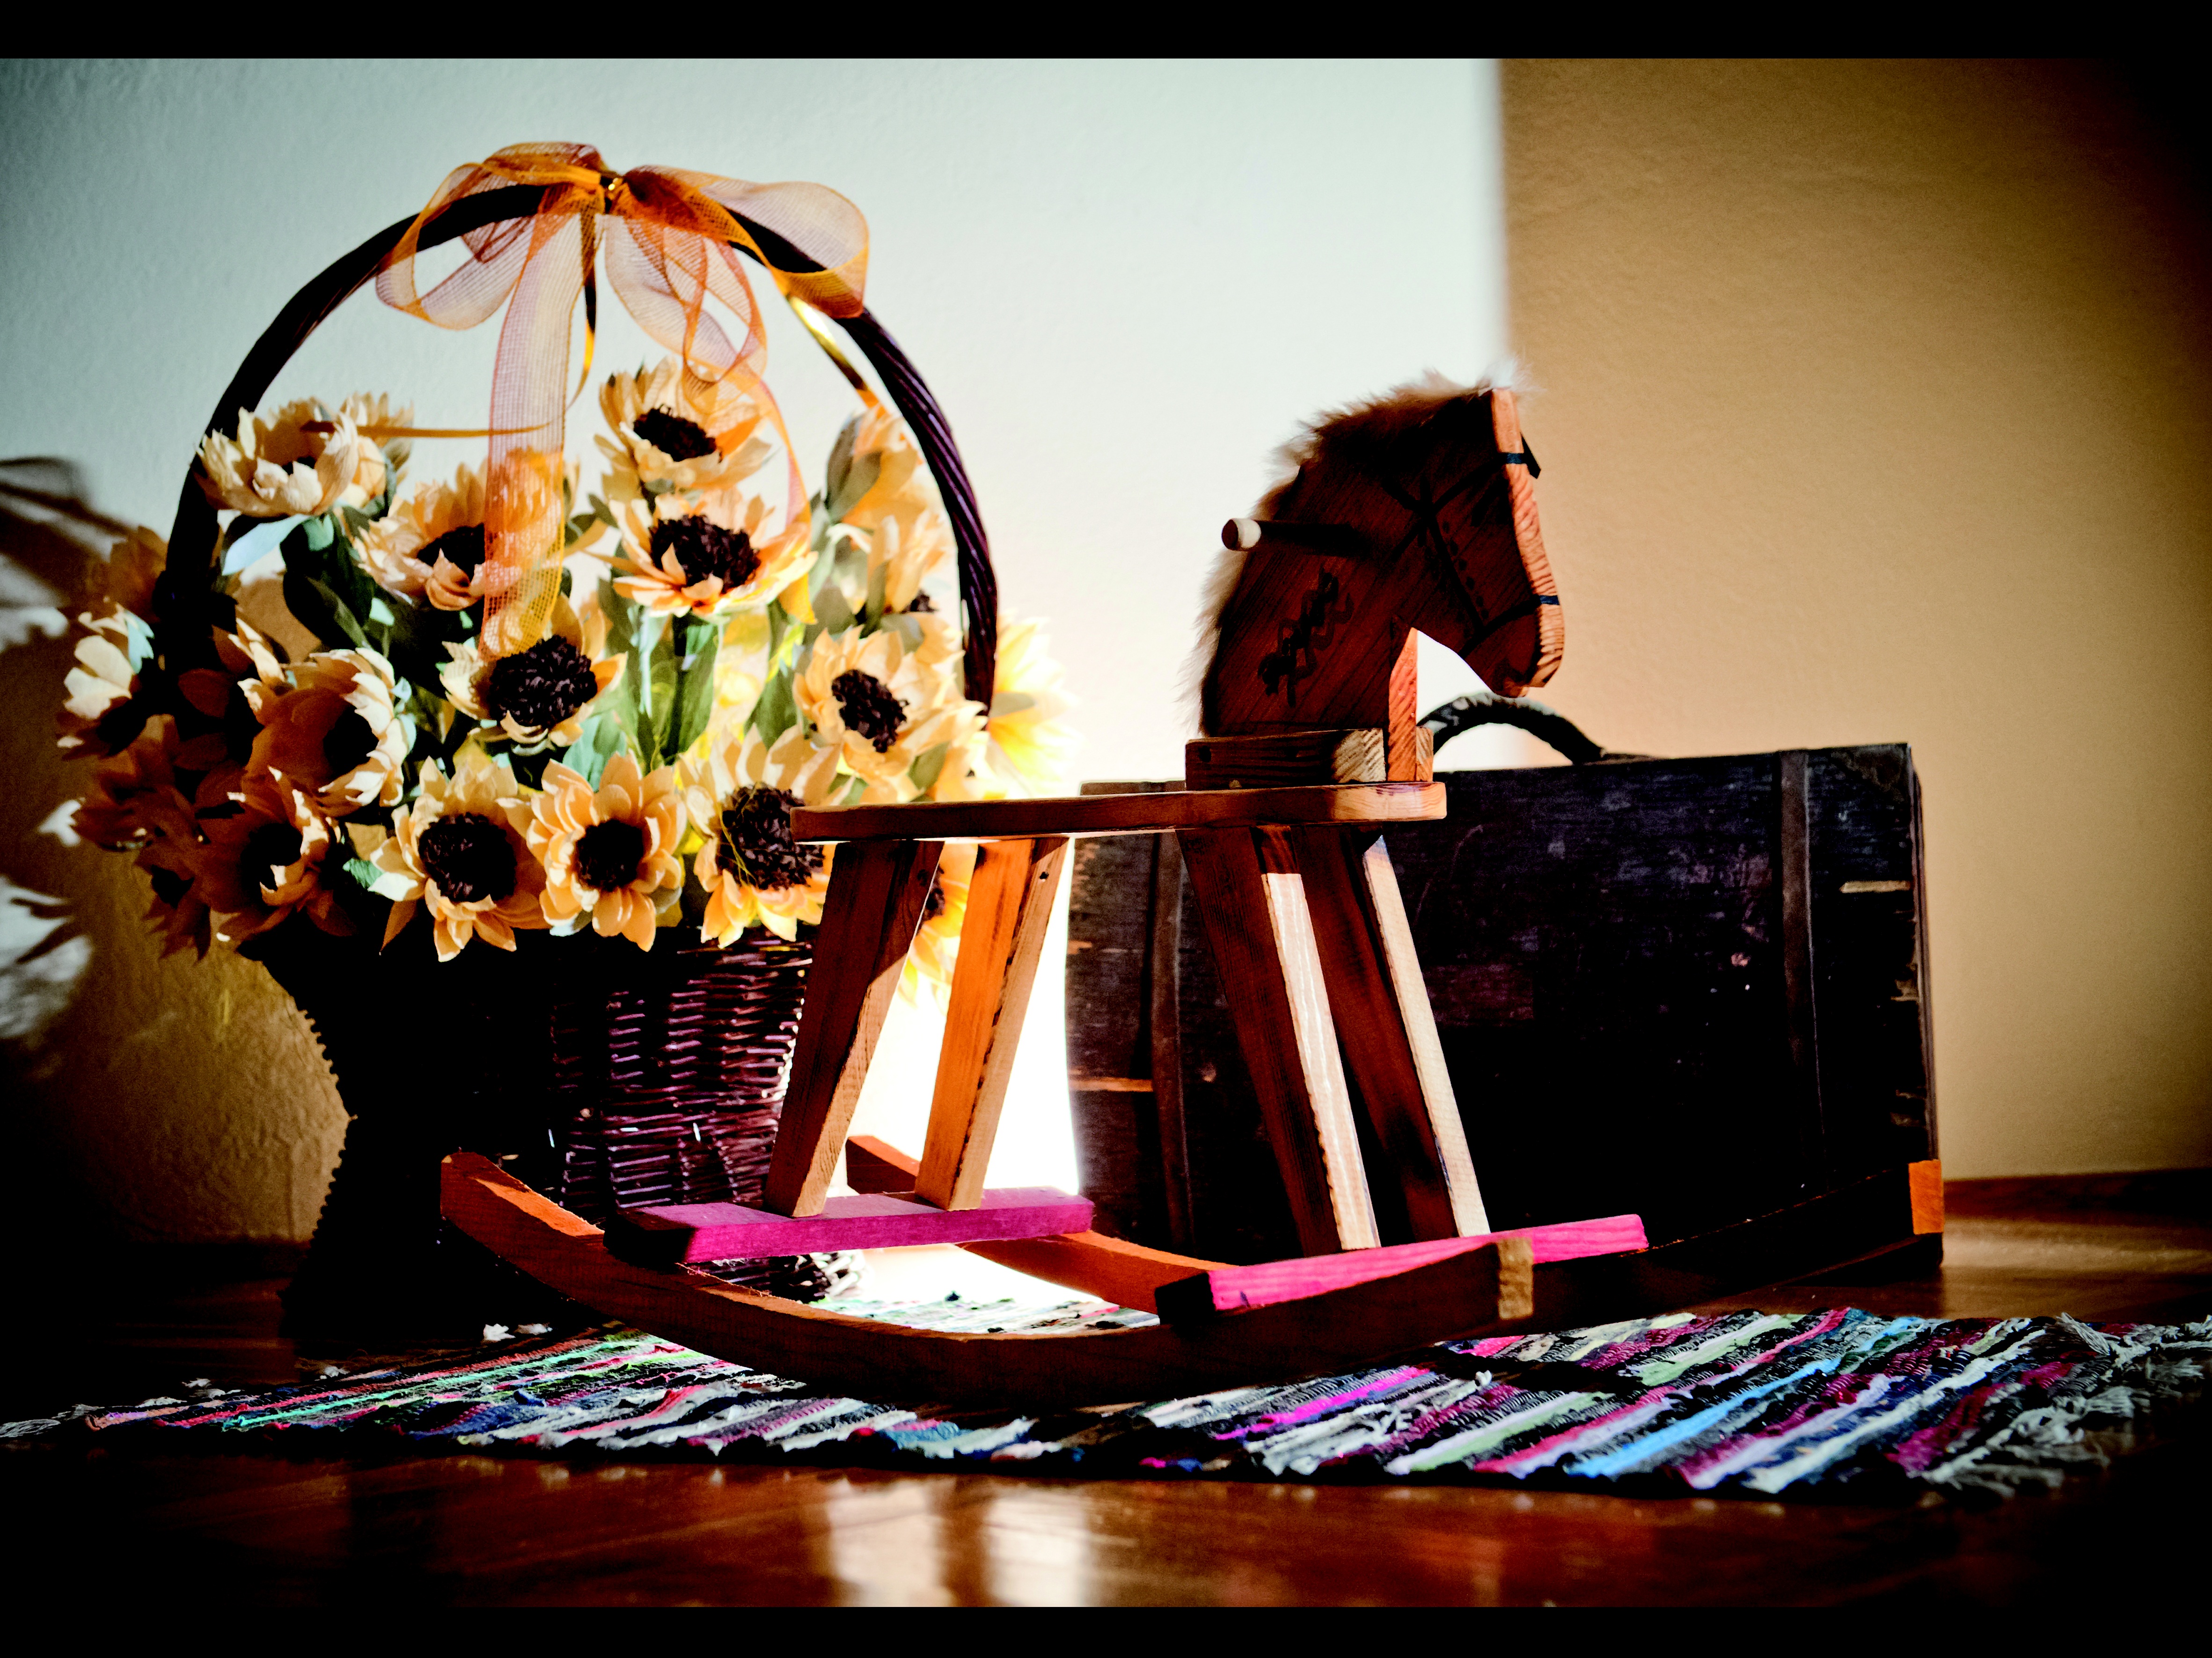
color, art, stage, wooden horse, toy wooden, le ajsk